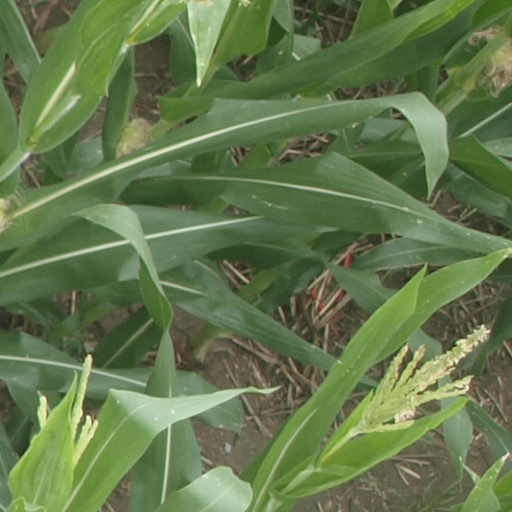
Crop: maize; corn